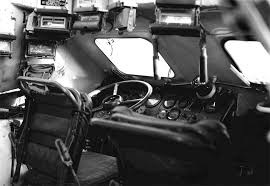
Label: BTR-60